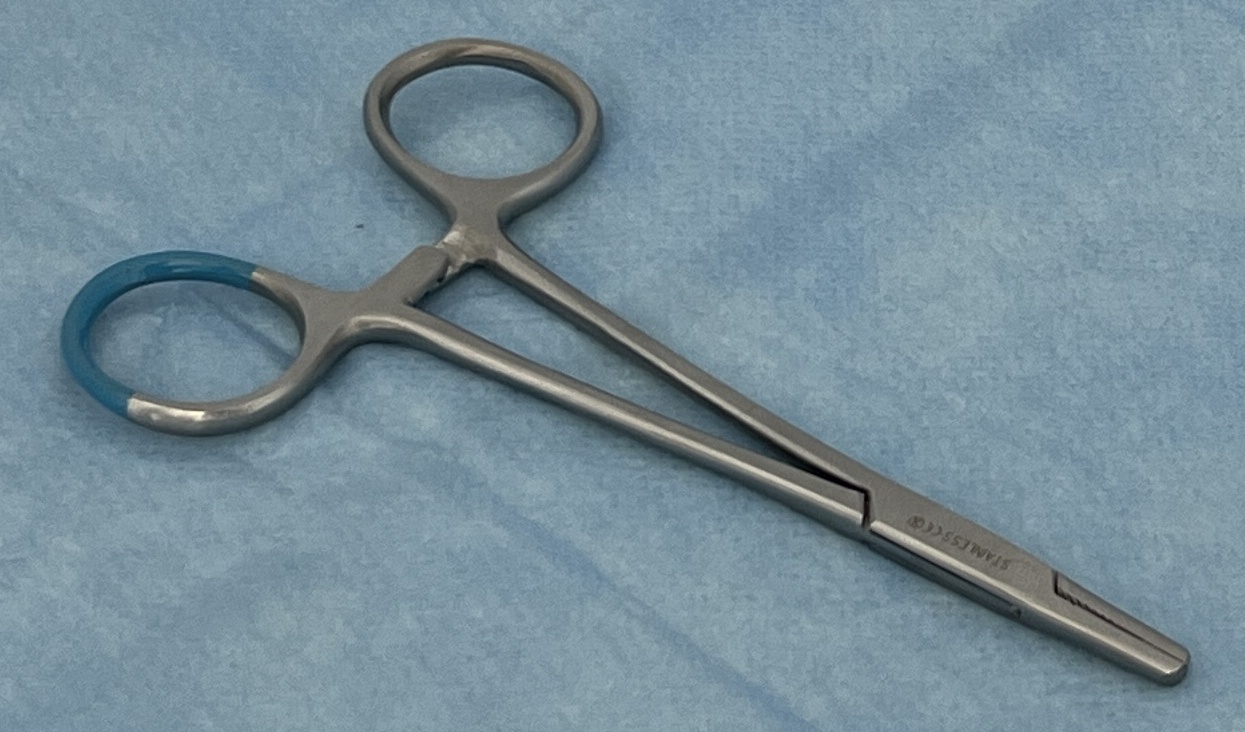
Hinged instrument state: closed